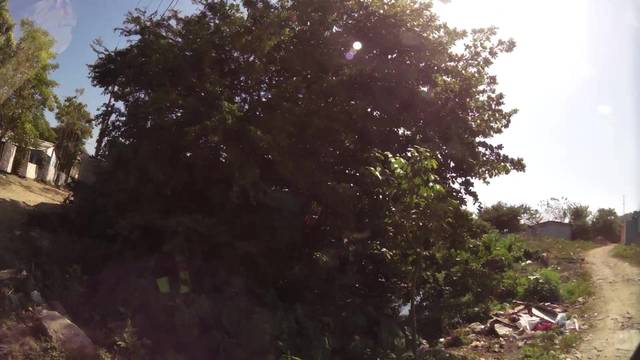
Region: Colombia
Coordinates: 10.368, -75.494